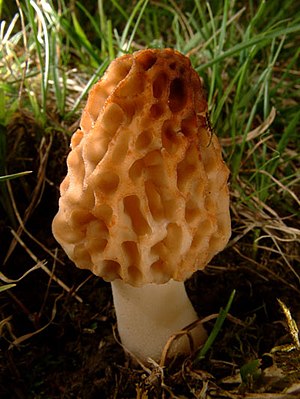
Frugtlegeme / Frugtlegemer hos sæksvampe
Et frugtlegmene er en specialiseret struktur af hyfer som nogle svampe har til at omgive og danne det væv, kaldet teleomorfer, som med meiose danner svampens haploide meiosporer. Frugtlegemet sørger dels for at der bliver produceret mange sporer, og dels for at de kan spredes effektivt.